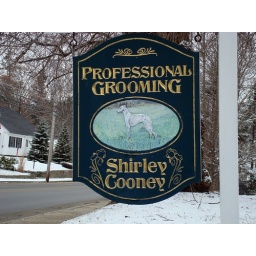
The ornate wood sign for Shirely Cooney's dog groom in Douglas, Massachusetts